Robert M. McFarlin

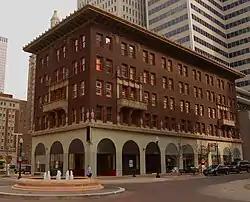
McFarlin Building in Tulsa, Oklahoma as it appeared in 2008

McFarlin and Chapman had first partnered in 1903 to create the Holdenville Oil and Gas Company, which owned in the middle of the Glenn Pool oil field. In 1912, after the discovery of the even larger Cushing Oil Field, the two founded the McMan Oil Company, which they sold to the Magnolia Petroleum Company in 1916 for $39 million. In 1918, McFarlin built an office building at 5th and Main in Tulsa, thereafter known as the McFarlin Building. The building still serves as a general office building. Also in 1918, McFarlin and Chapman organized the McMan Oil and Gas Company, which they sold to the Dixie Oil Company, a subsidiary of Standard Oil Company of Indiana, for $20 million in 1922. The McFarlin Building at 11 E. 5th Street in Tulsa was listed in the National Register of Historic Places on December 6, 1979, and its NRIS number is 79002030.